Second Liberian Civil War

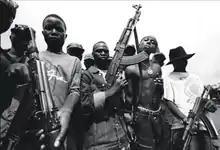
Unidentified Liberian rebel fighters, including child soldiers, during the Second Liberian Civil War

The Second Liberian Civil War was a civil war in the West African nation of Liberia that lasted from 1999 to 2003. The war was mainly caused by transition failures after the First Civil War, especially the peace-building process which would result from re-integration, disarmament, rehabilitation and demobilization.